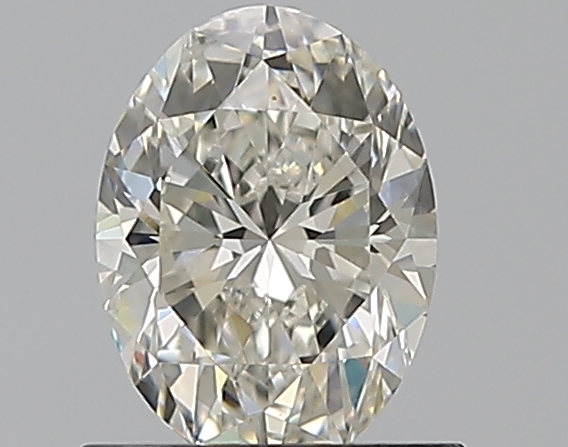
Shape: oval
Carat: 0.8
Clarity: VS2
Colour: G
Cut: EX
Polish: EX
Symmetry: VG
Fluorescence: ST
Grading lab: GIA
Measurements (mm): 7.09 x 5.21 x 3.29